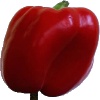
Label: Pepper Red 1